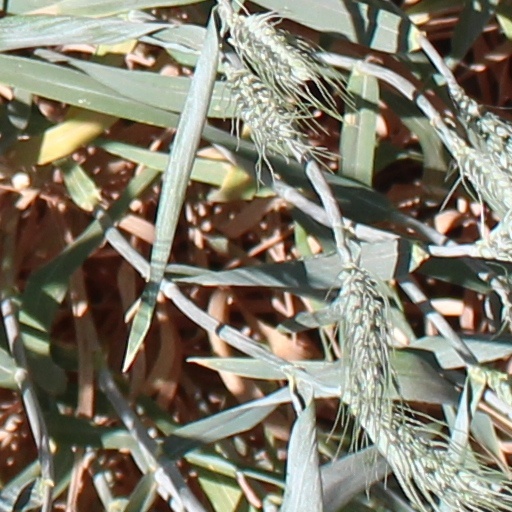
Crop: wheat